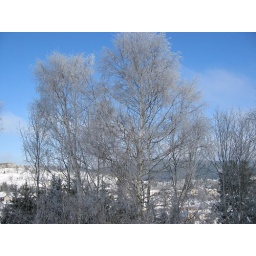
Taken from a window in my home in Furtwangen.